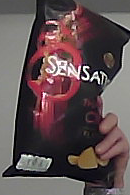
Product: lays_chill